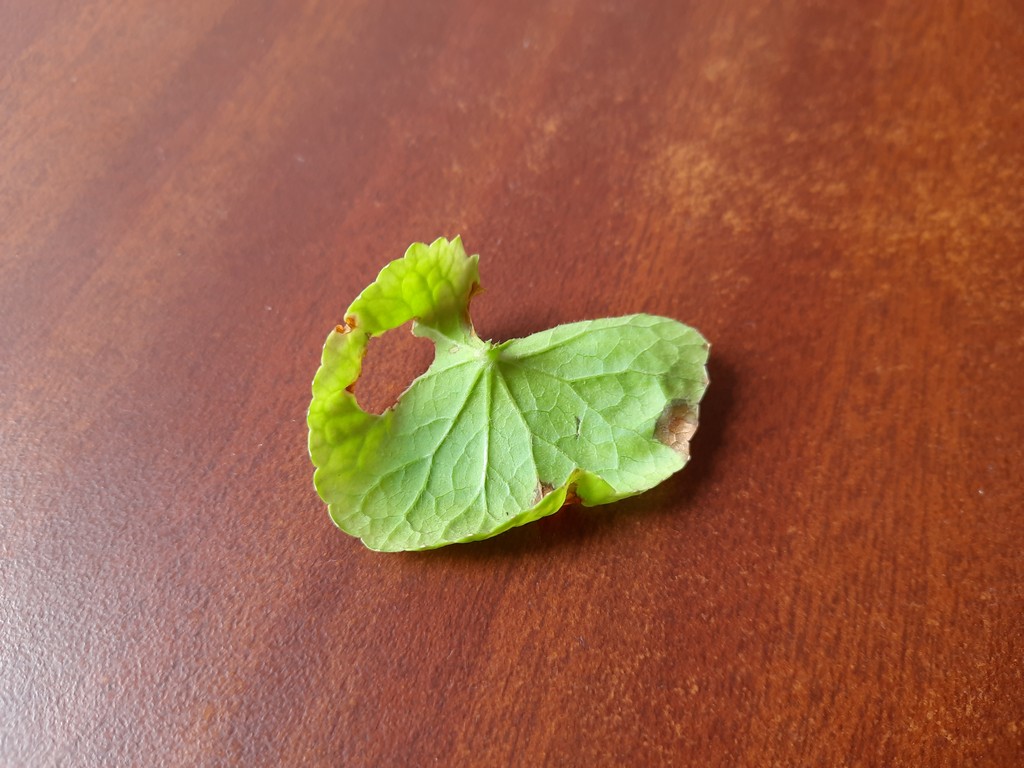
Label: Unhealthy